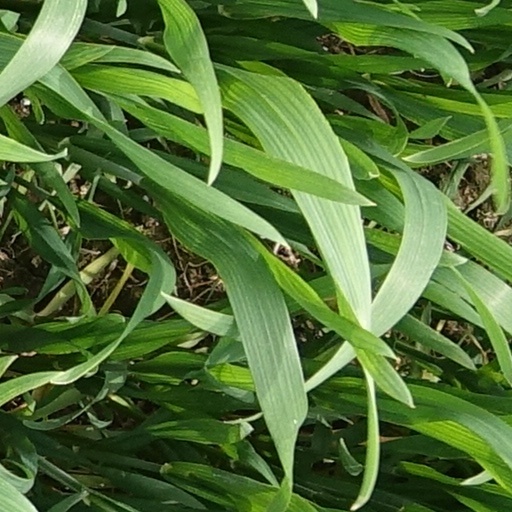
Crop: wheat